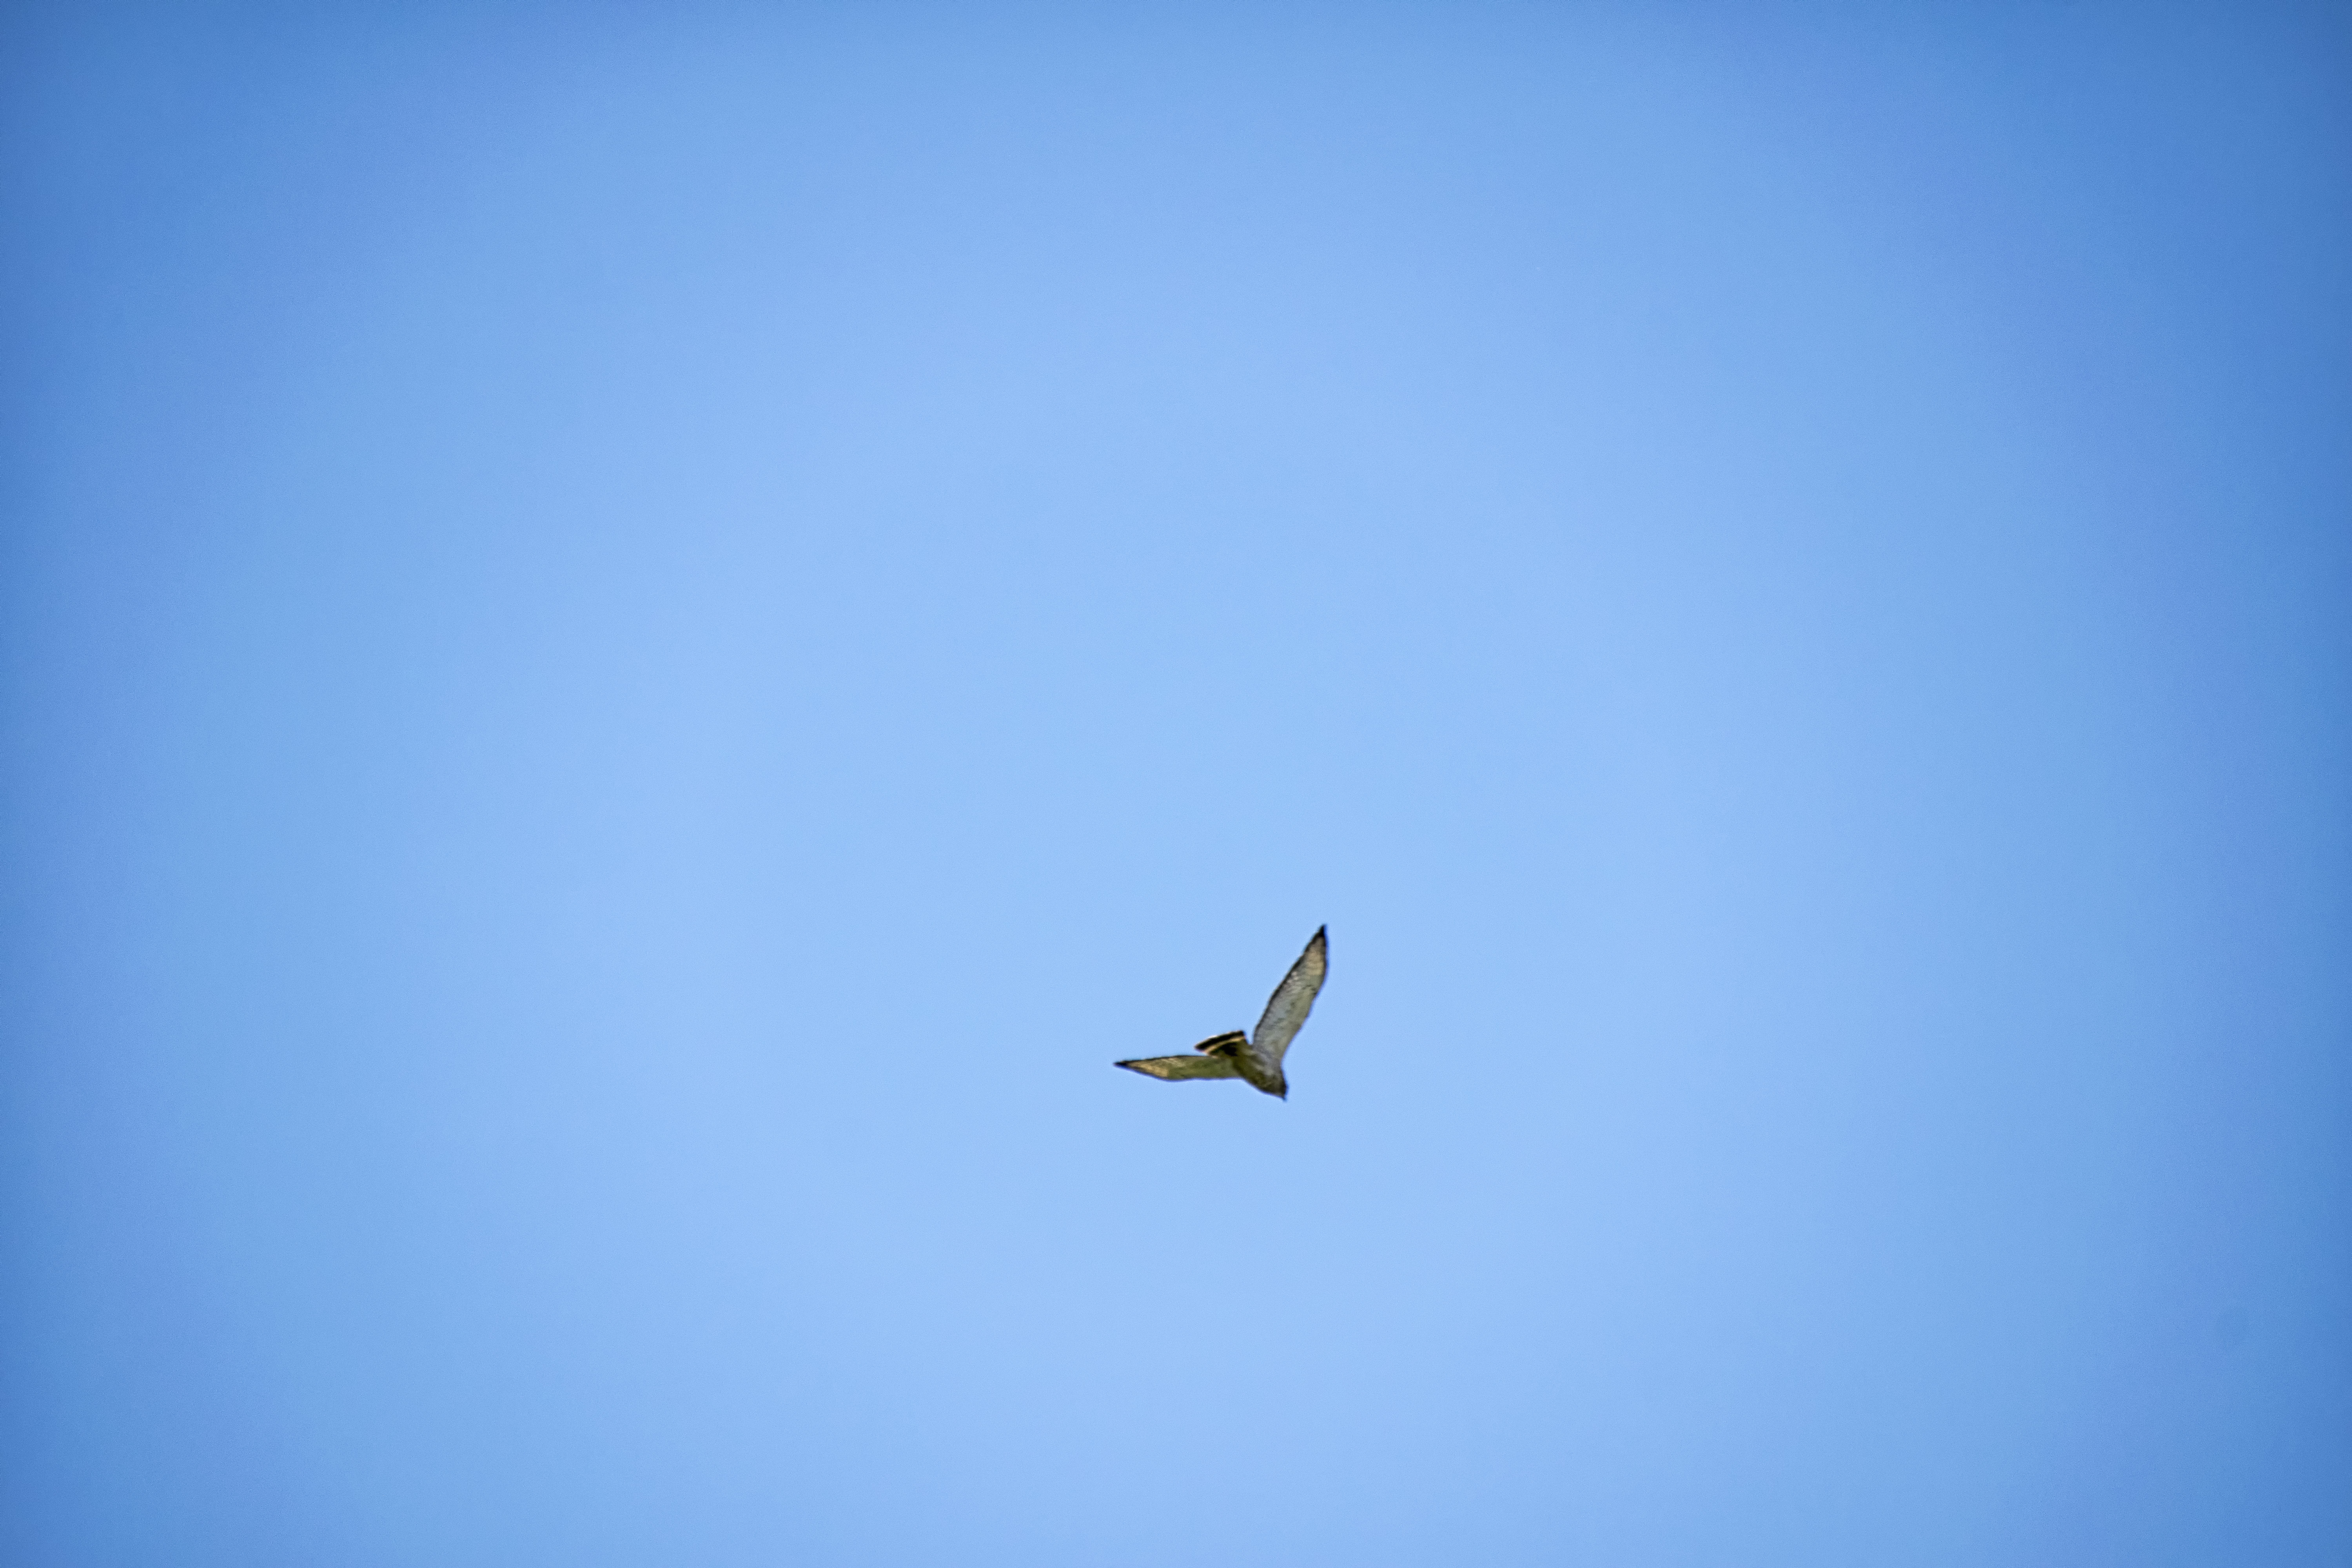
bird, wing, sky, airplane, flight, blue, winged, hawk, toy, canada, quebec, sherbrooke, oiseau, petite, buse, broad, atmosphere of earth, computer wallpaper